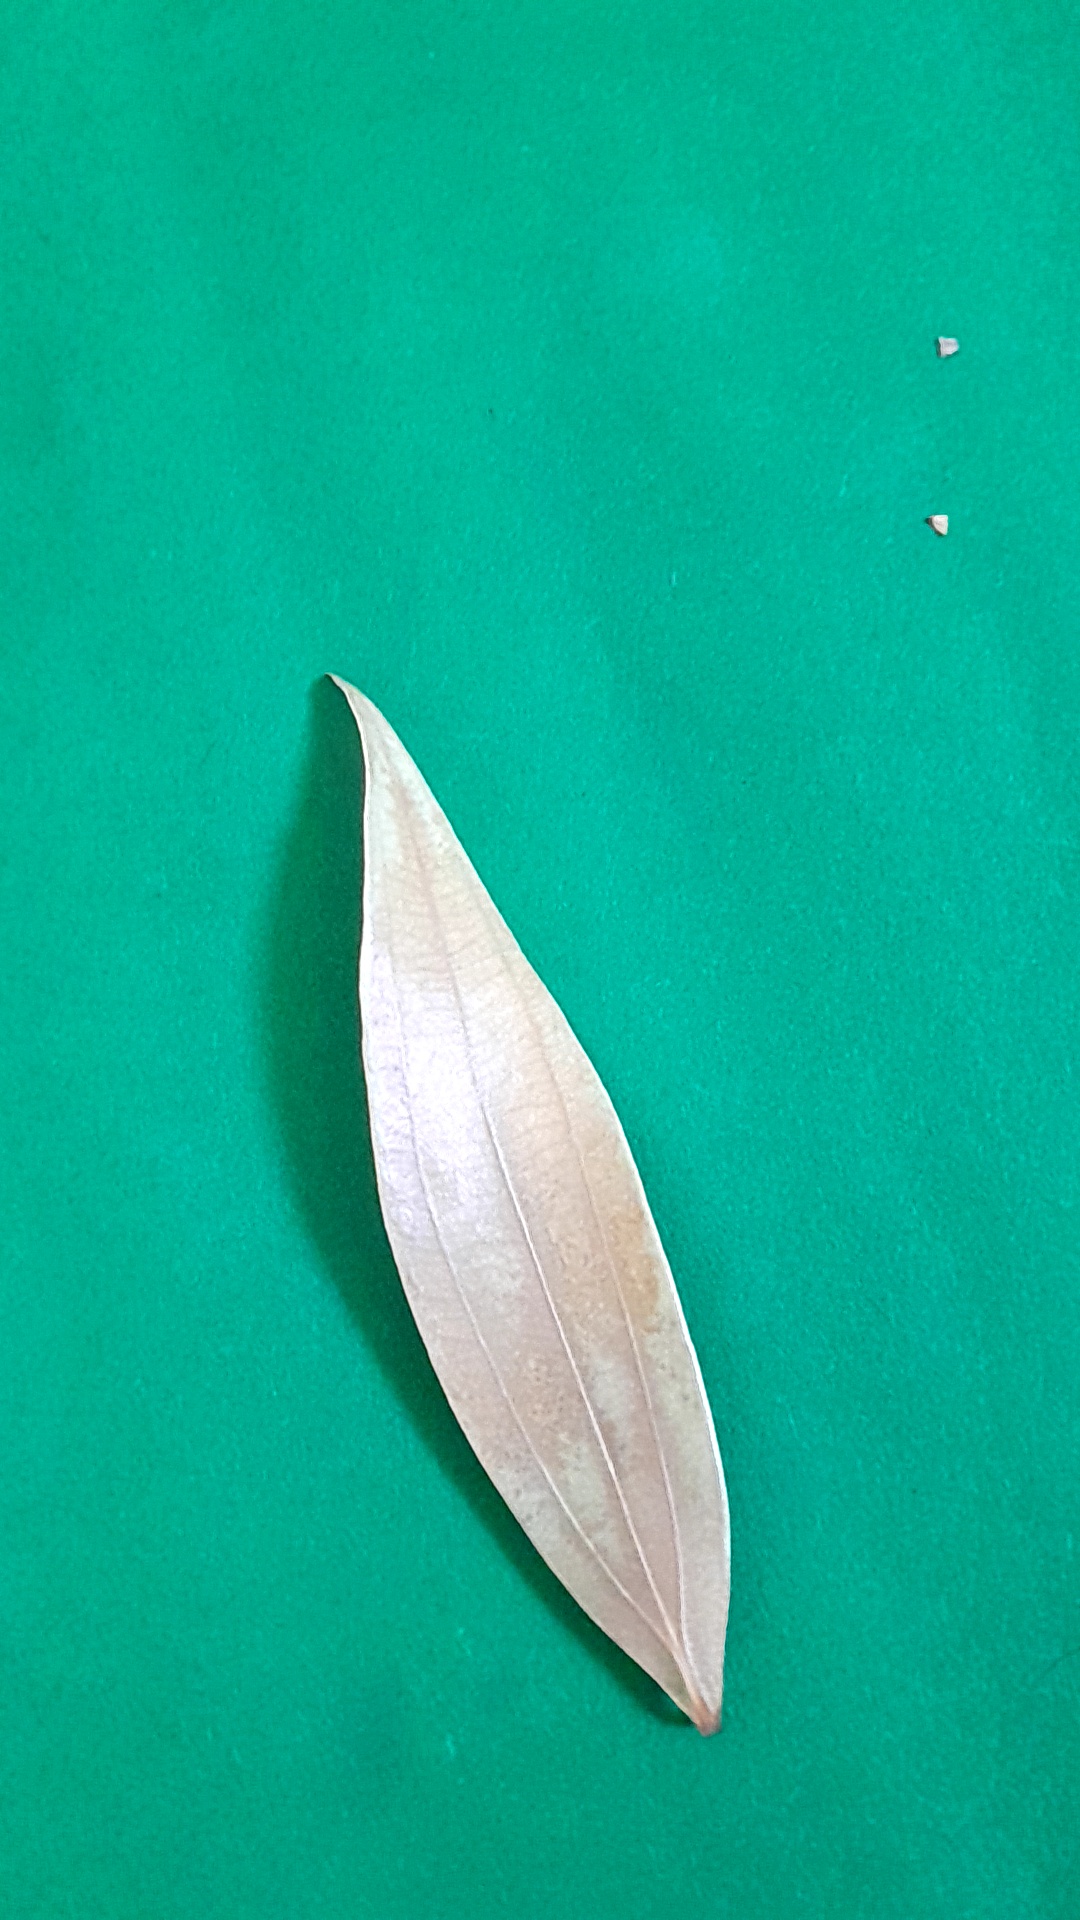
Label: Dry Leaf